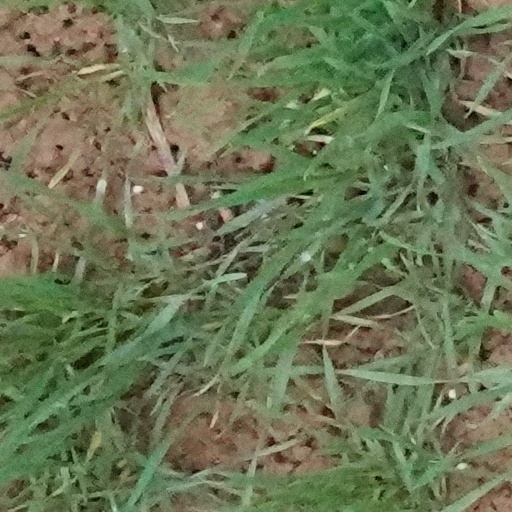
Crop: wheat